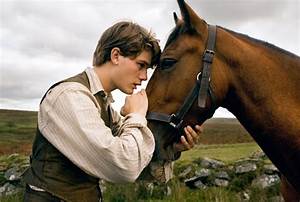
Label: horse